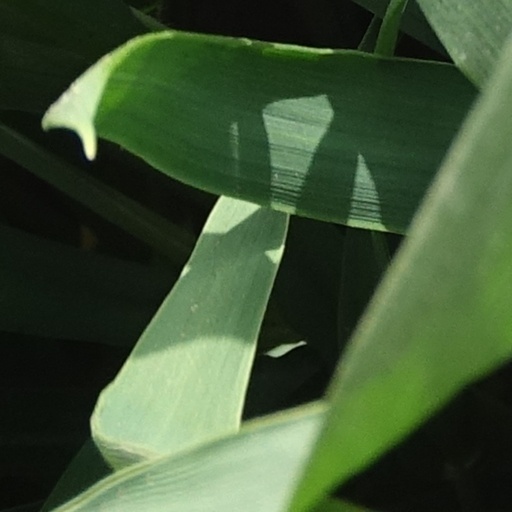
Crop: wheat